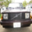
Label: automobile